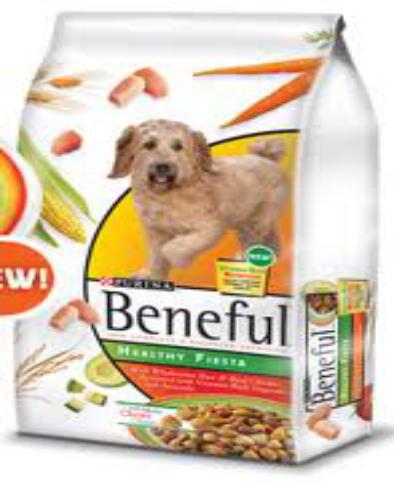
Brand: Beneful
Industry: Food